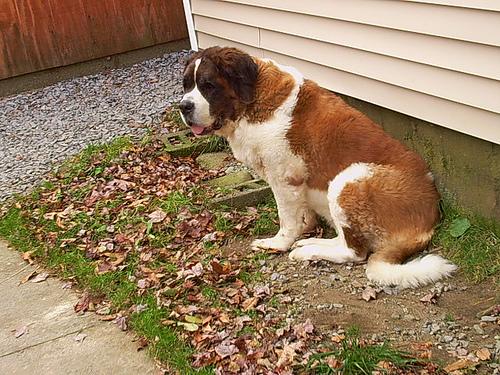
Breed: saint bernard